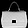
Label: Bag